Central Unit

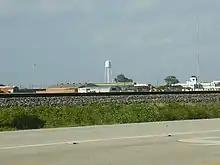
View of the Central Unit from U.S. Highway 90A

By 2007 residential development began to surround the prison. In addition, the Central Unit is in land zoned by the county for expansion of the Sugar Land Regional Airport. The airport was considering expansion of its facilities, and was seeking a $30 million federal grant to study those possibilities.